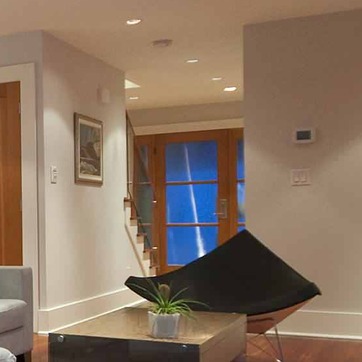
Material: glass